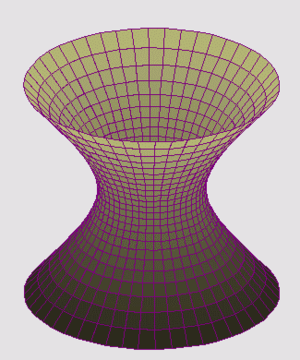
Un hyperboloïde est en géométrie une surface du second degré de l'espace euclidien. Il fait donc partie des quadriques, avec pour caractéristique principale de posséder un centre de symétrie et de s'étendre à l'infini.
En mathématiques, et plus particulièrement en algèbre linéaire et en analyse fonctionnelle, on désigne par théorème spectral plusieurs énoncés affirmant, pour certains endomorphismes, l'existence de décompositions privilégiées, utilisant en particulier l'existence de sous-espaces propres.